Question: Please indicate a possible affordance area of the surfboard that can be used for carrying
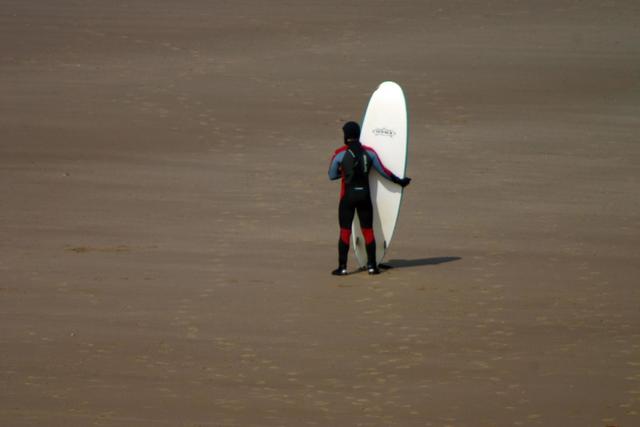
Answer: [352.5, 76.5, 407.5, 266.5]